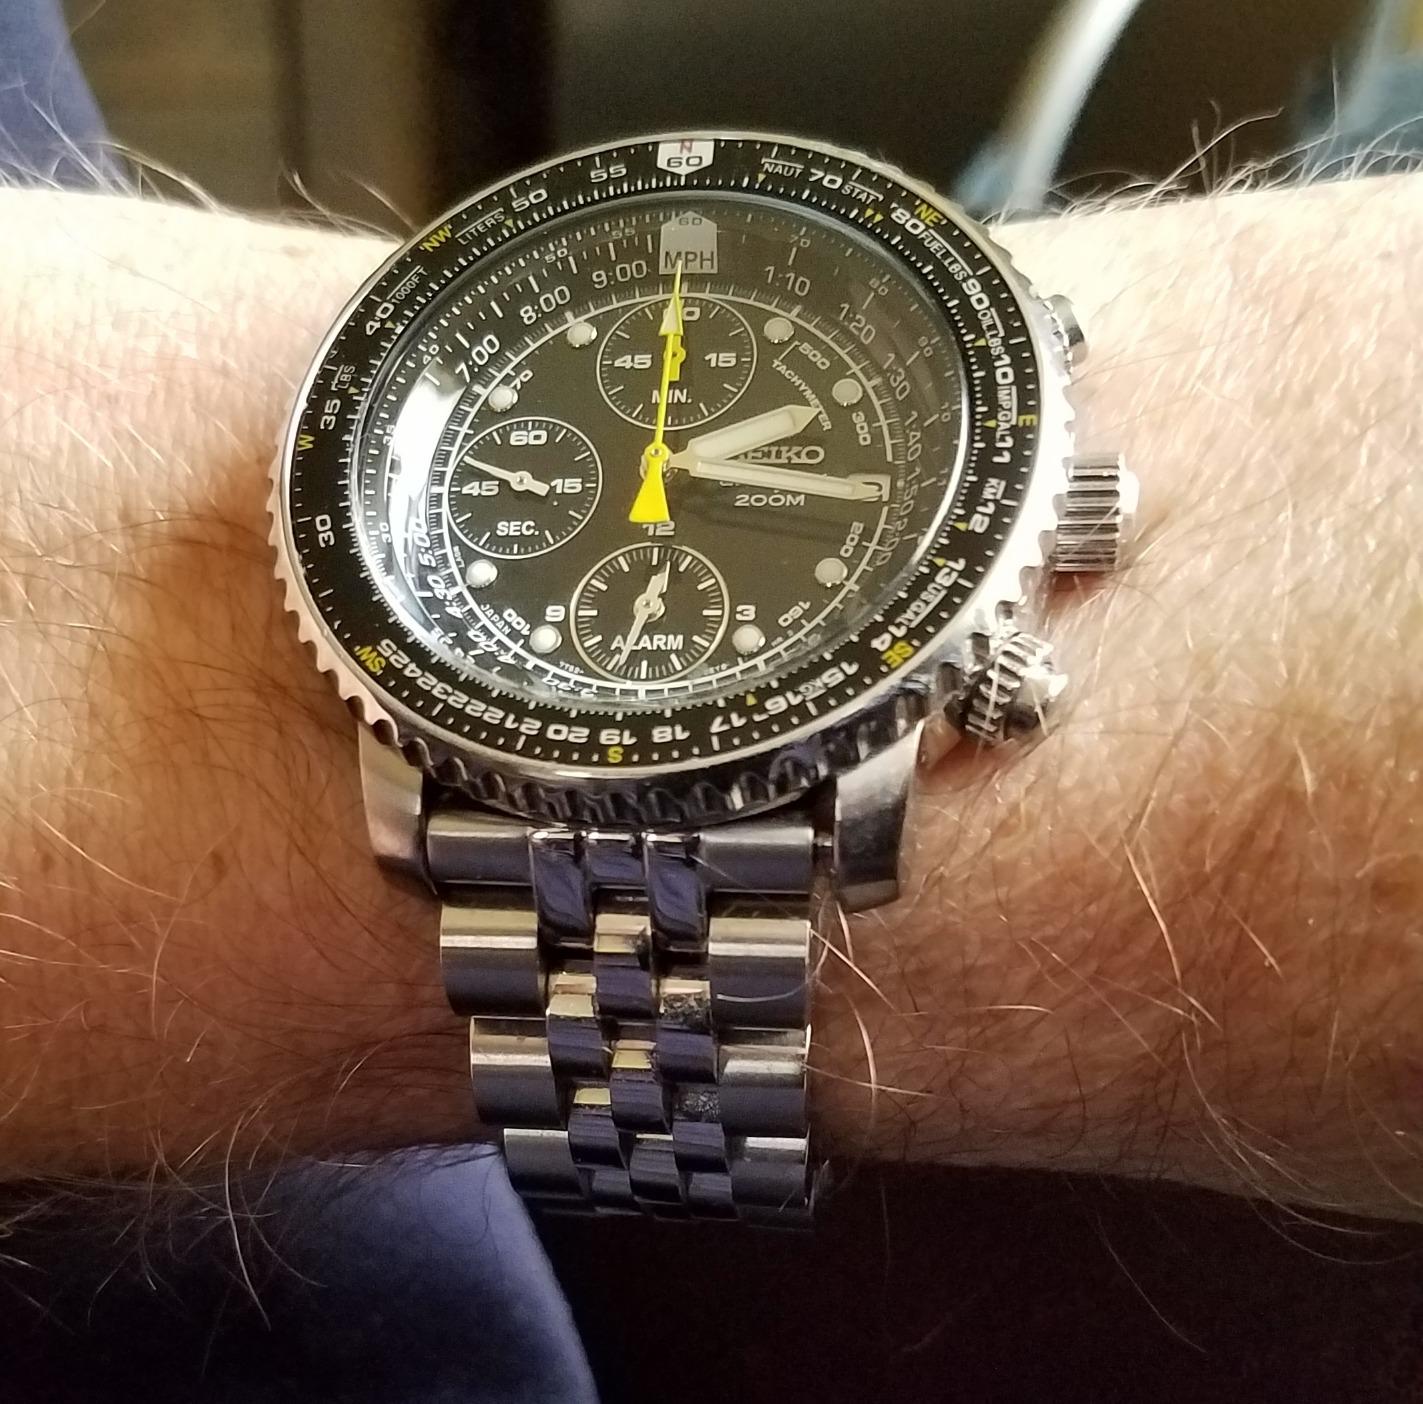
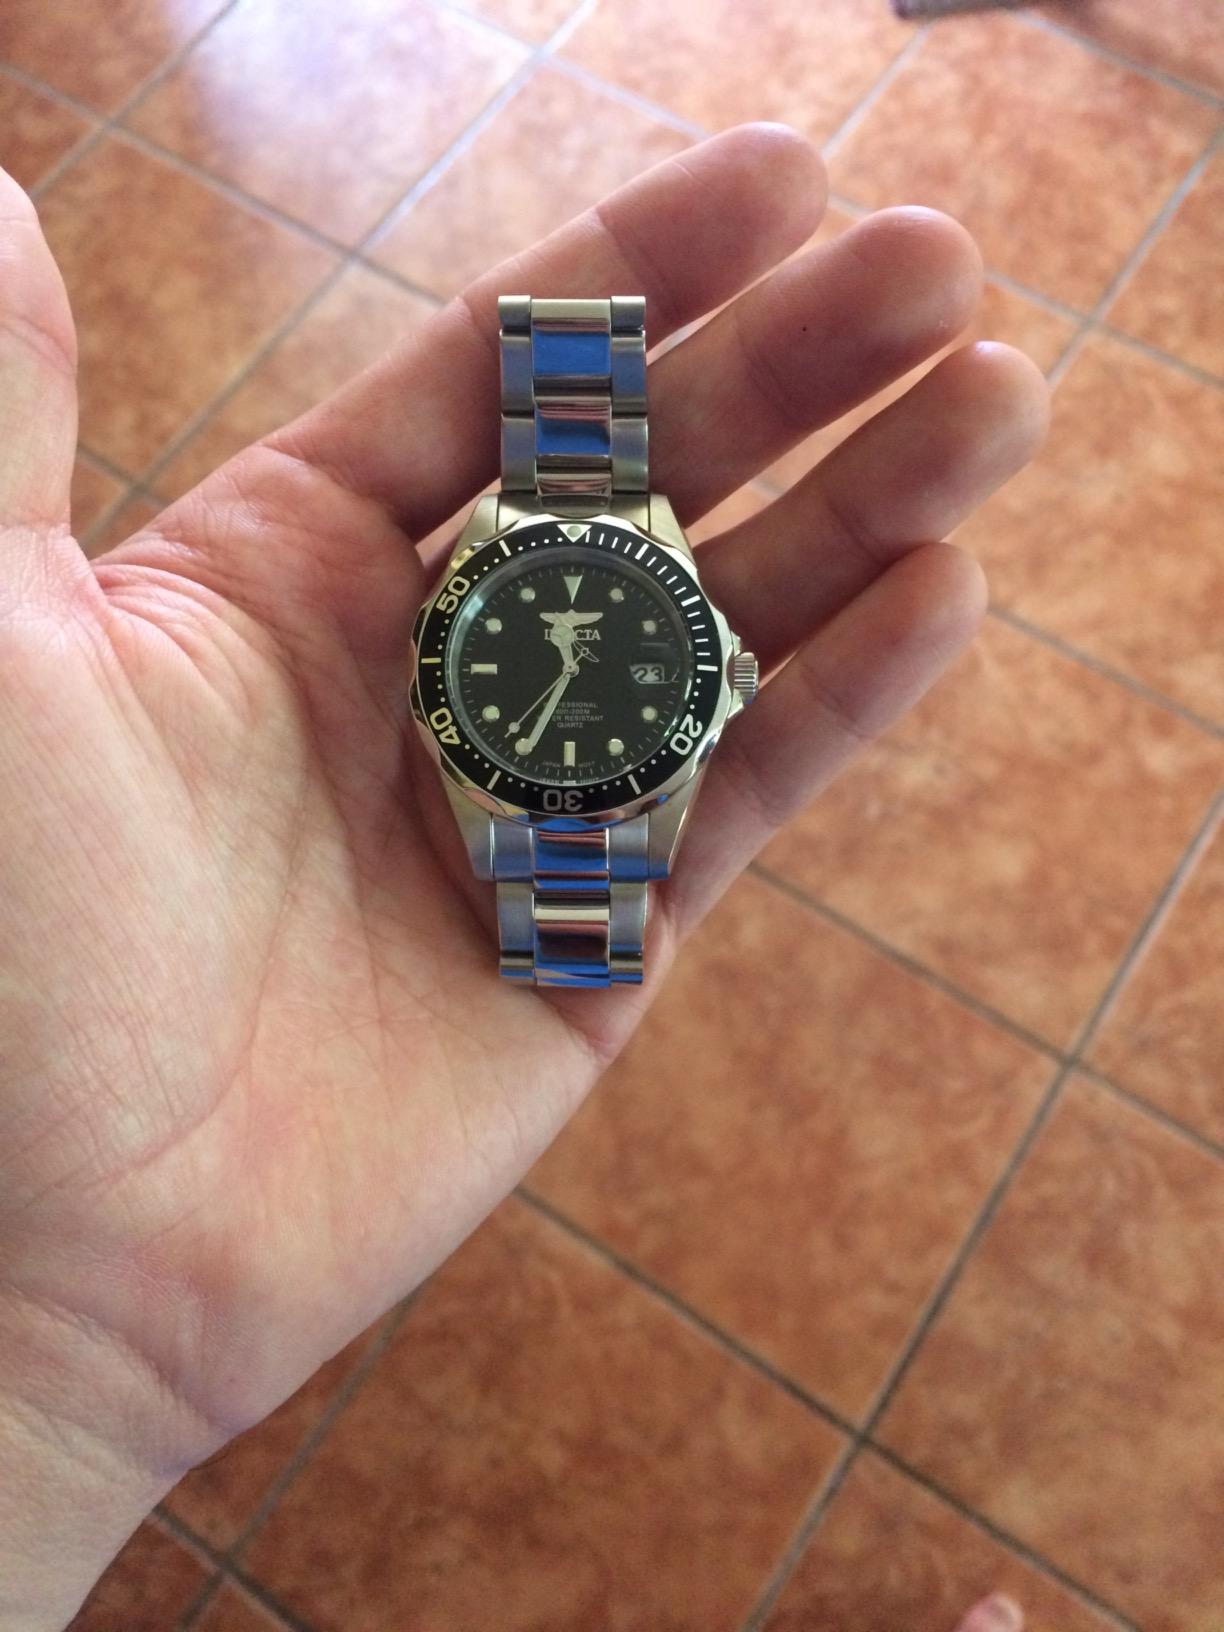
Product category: accessories_watch
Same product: no